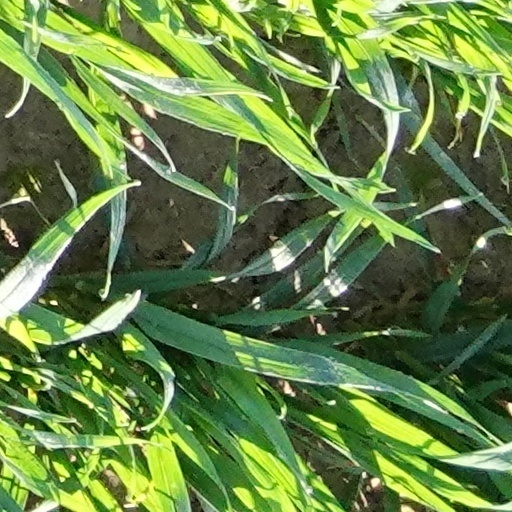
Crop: wheat